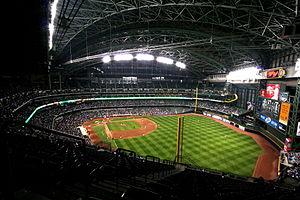
La Saison 2011 des Brewers de Milwaukee est la 43ᵉ saison en ligue majeure pour cette franchise.